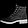
Label: Ankle boot